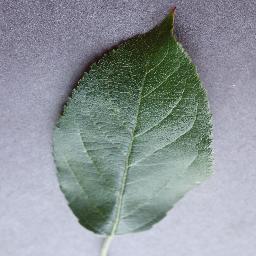
Label: Apple___healthy